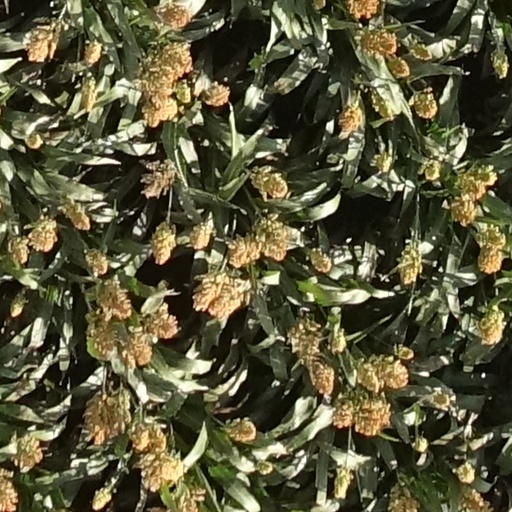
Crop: sorghum